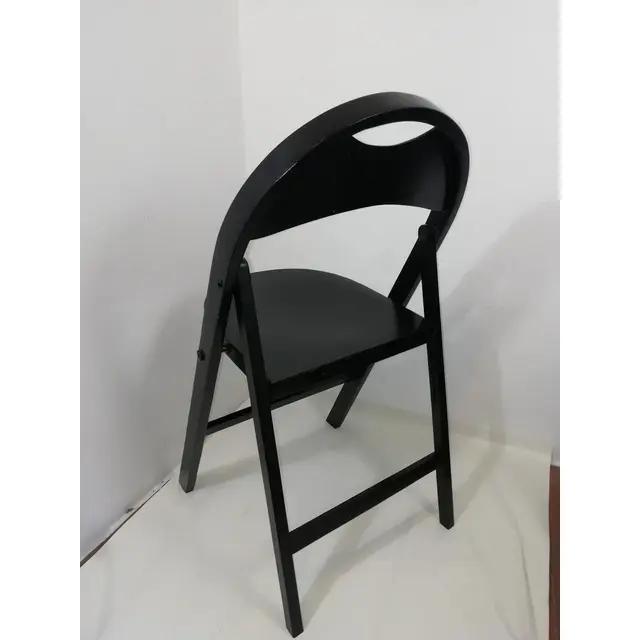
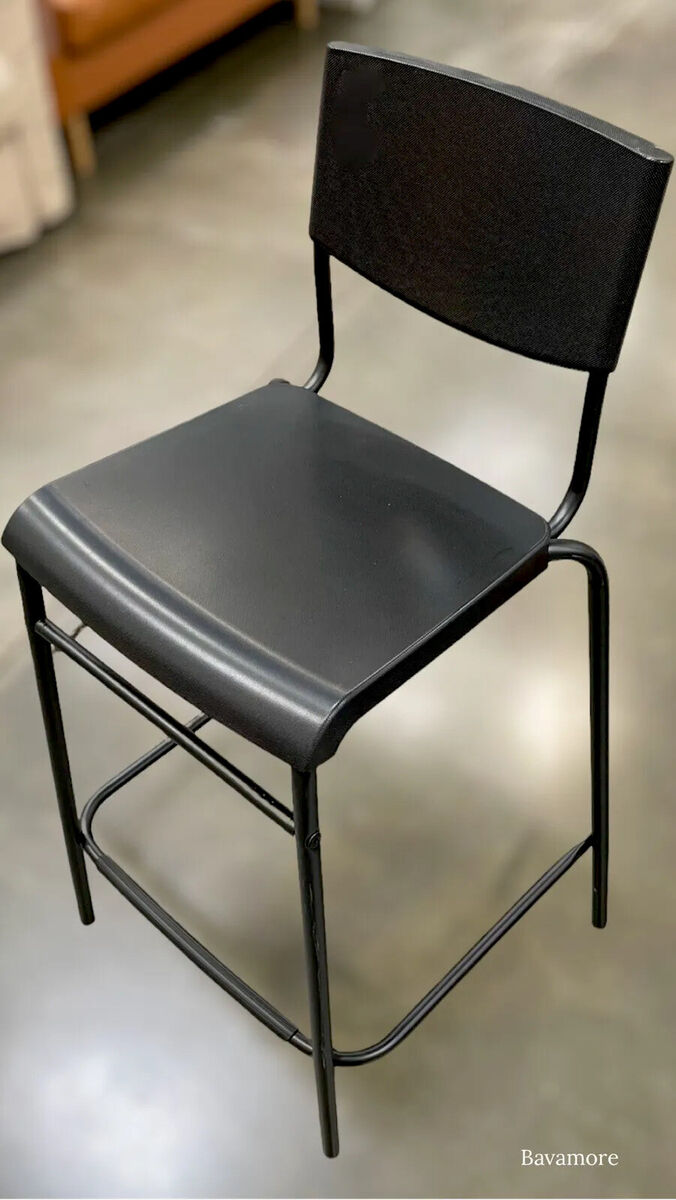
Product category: stool
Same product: no